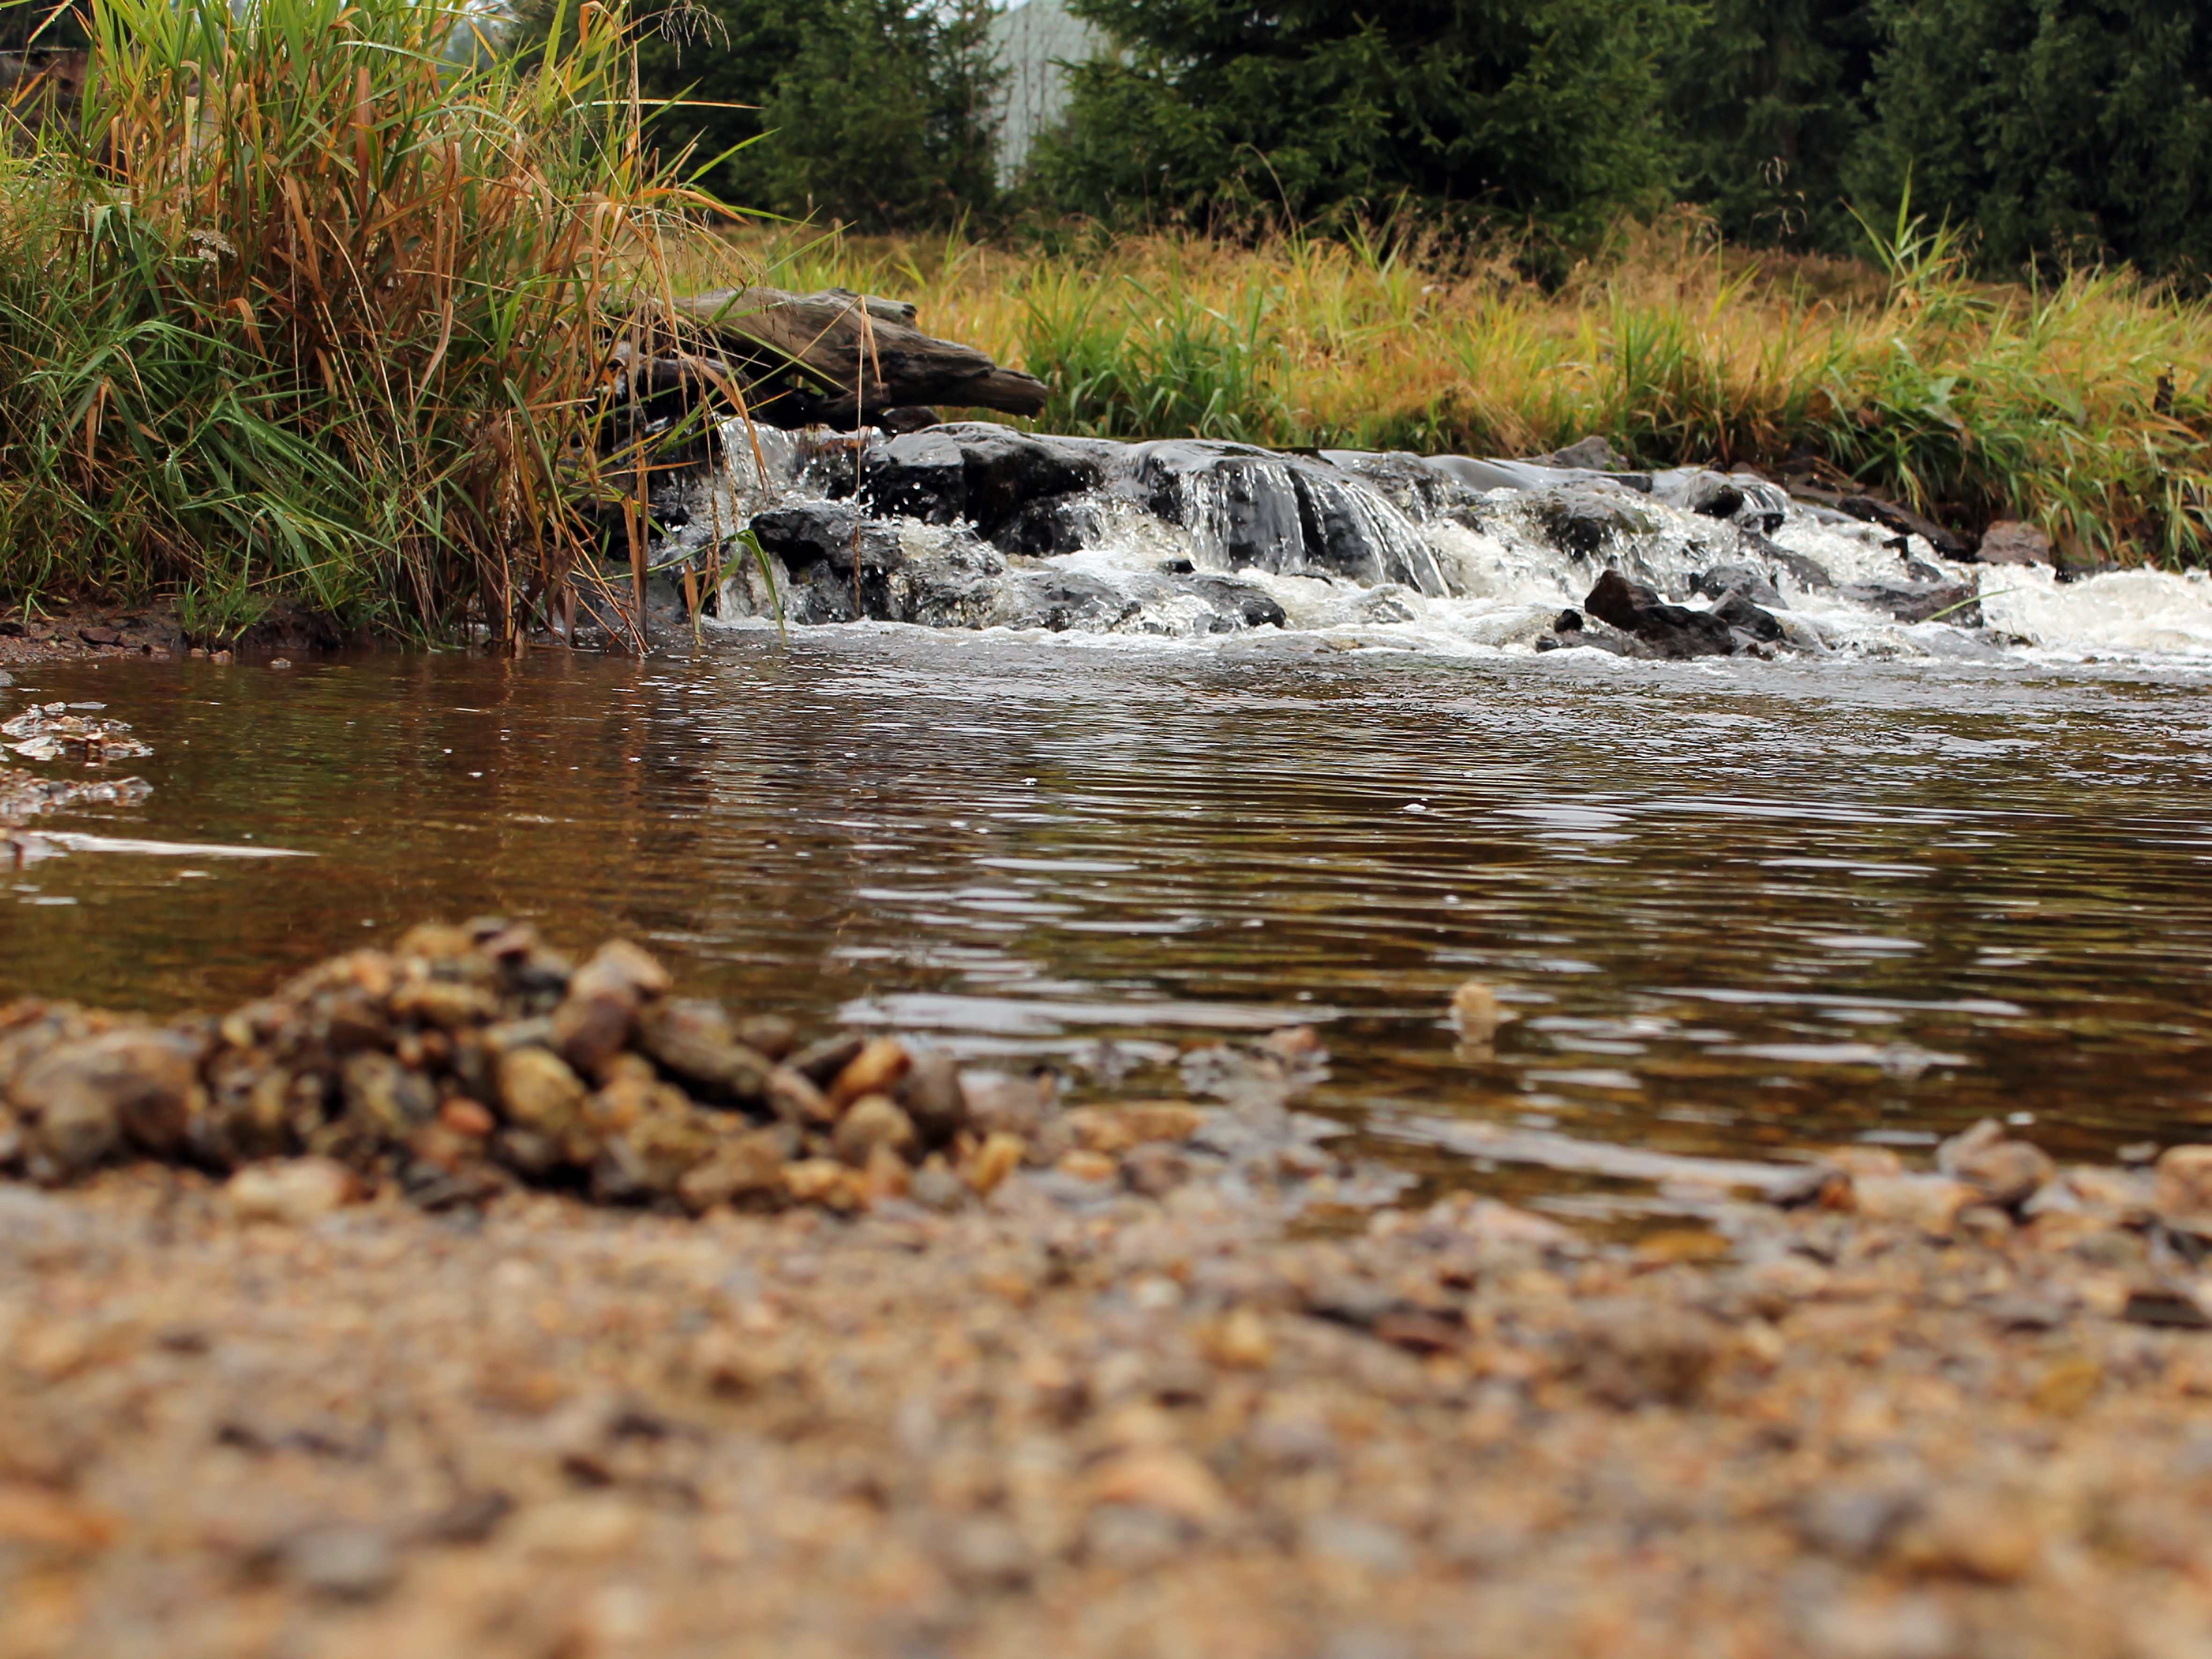
water, nature, rock, creek, wilderness, shore, river, stone, wildlife, stream, autumn, rapid, body of water, weir, natural environment